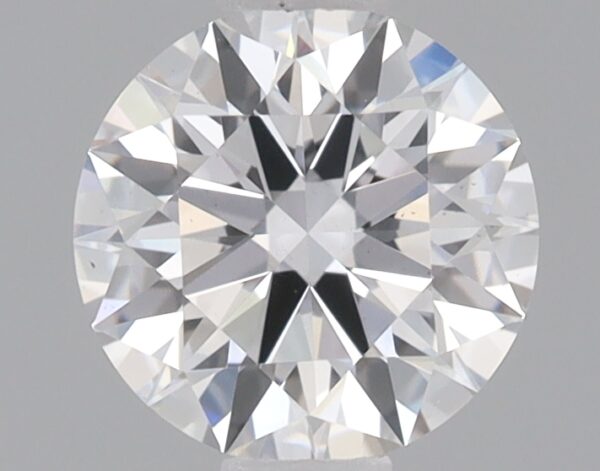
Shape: round
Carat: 0.66
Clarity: VS2
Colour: E
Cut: IDEAL
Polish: EX
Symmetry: EX
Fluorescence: NONE
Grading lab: IGI
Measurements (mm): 5.62 x 5.64 x 3.44